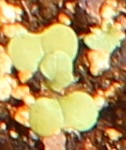
Label: Canola